Yangshuo County

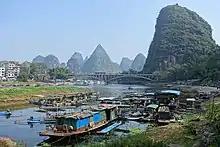
View of Li River from Yangshuo. Karst peaks are visible in the background.

In the 1980s, the county became popular with foreign visitors engaging in backpacker tourism, and organized tours began by the late 1990s. At the time, domestic tourists represented only a small fraction of the county's visitors, but they outnumbered foreign tourists by 2005. Today, the county is a resort destination for both domestic and foreign travelers.